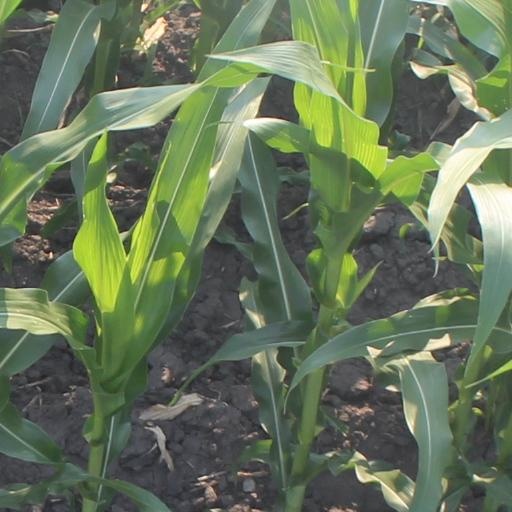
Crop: maize; corn